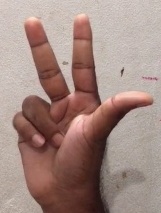
ASL sign: 3